Savoia-Marchetti S.59

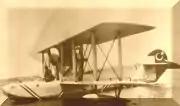

The Savoia-Marchetti S.59 was a 1920s Italian reconnaissance/bomber flying boat designed and built by Savoia-Marchetti for the "Regia Aeronautica" (Italian Air Force).